Juan José Flores

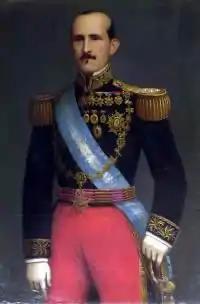
Portrait of Juan José Flores

On 13 May 1830, the day of Ecuador's breaking away from Gran Colombia, Flores was named supreme chief of the new country, and then on 14 August 1830, he was named provisional president. His official term, however, did not start until 22 September 1830, 11 days after he was elected constitutional president by the assembly in Riobamba. That term lasted until 10 September 1834, and was marked with much turmoil. Flores faced a rebellion led by , a loyalist of Simón Bolívar, who wanted to prevent Ecuador from leaving Gran Colombia. Flores also faced a threat from a member of the Ecuadorian congress, Vicente Rocafuerte, who attempted to overthrow him. Eventually, the two made an agreement – Rocafuerte would become president after Flores, and Flores would become leader of the military. Also during his term, he fought an invading Colombian army in 1832 and again starting in 1834, finally defeating them on 18 January 1835 in Miñarica, near Ambato. He was President of the Senate in 1837.